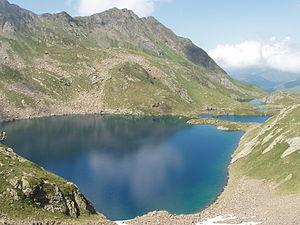
Boums ou Lacs de L'Hospice de France Haute Garonne Pyrénées
Le port de Vénasque, en espagnol puerto de Benasque ou portillón de Benasque, est un col des Pyrénées, sur la frontière franco-espagnole, entre la vallée de la Pique au nord, et la vallée de l'Esera, au sud. Son altitude est de 2 444 m, entre le pic de la Mine à l'est, et le pic de Sauvegarde à l'ouest.
L’Hospice de France est un lieu-dit des Pyrénées françaises situé sur la commune de Bagnères-de-Luchon, en Haute-Garonne, dans la région Occitanie. C'est le lieu de départ de nombreuses randonnées.